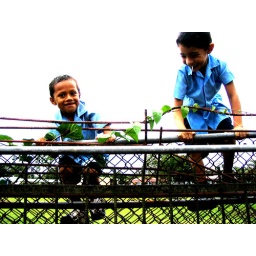
We were walking past the elementary school in Monteverde, and these two little boys literally ran up the fence.